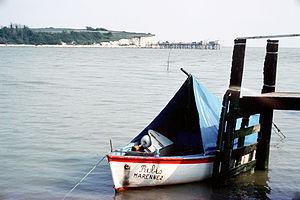
La yole de pêche «
Une bâche est une grande feuille de matériau solide, flexible, résistant à l'eau ou imperméable, souvent en tissu tel que grosse toile ou en polyester revêtu de polyuréthane, ou en matière plastique telle que le polyéthylène. Les bâches ont souvent des œillets renforcés aux coins et sur les côtés pour former des points de fixation pour une corde, ce qui leur permet d'être attachées ou suspendues.